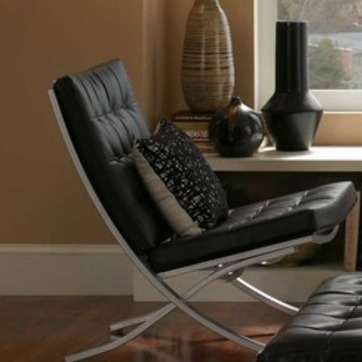
Material: fabric